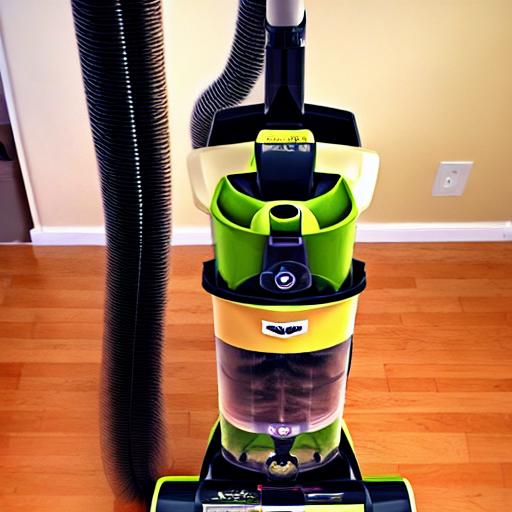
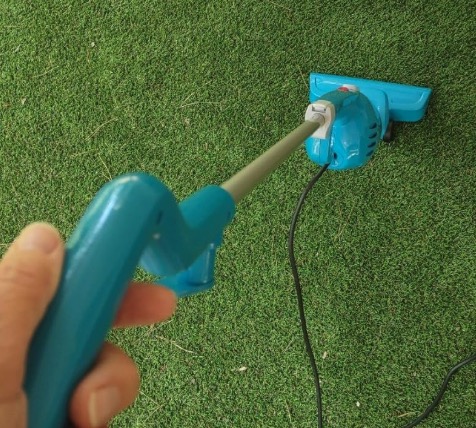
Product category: items_vacuum
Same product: no